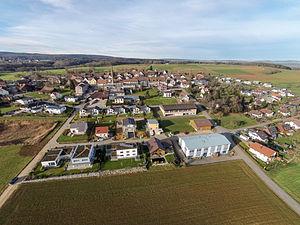
Lohn est une commune suisse du canton de Schaffhouse.